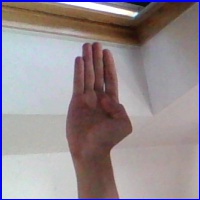
Letra: B